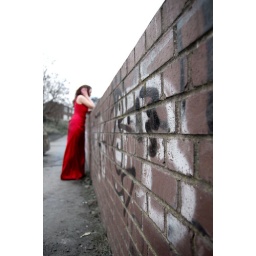
girl in the red dress 4